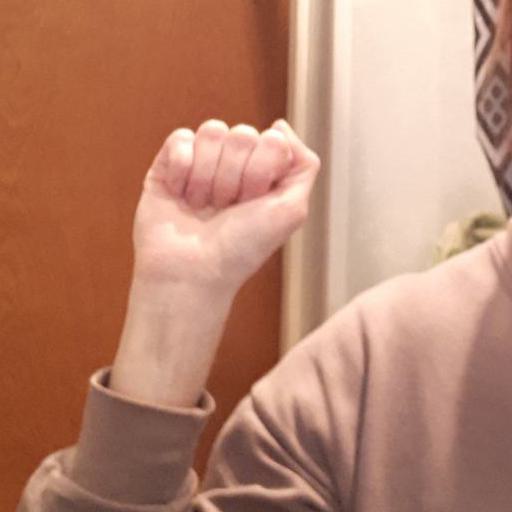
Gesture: fist